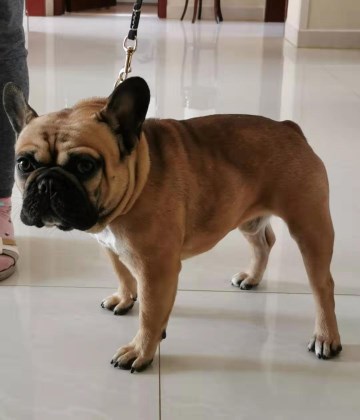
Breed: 1121-n000002-French_bulldog